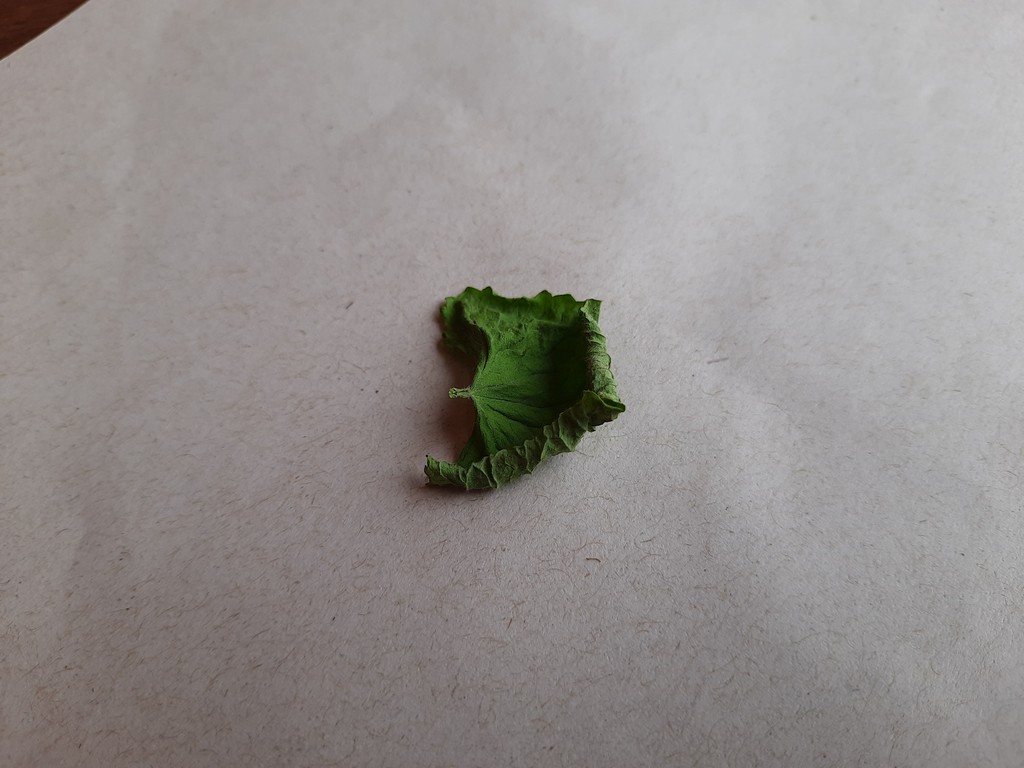
Label: Dried